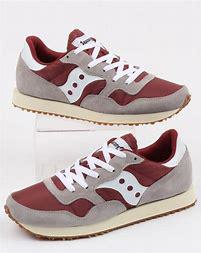
Brand: Saucony
Model: DXN